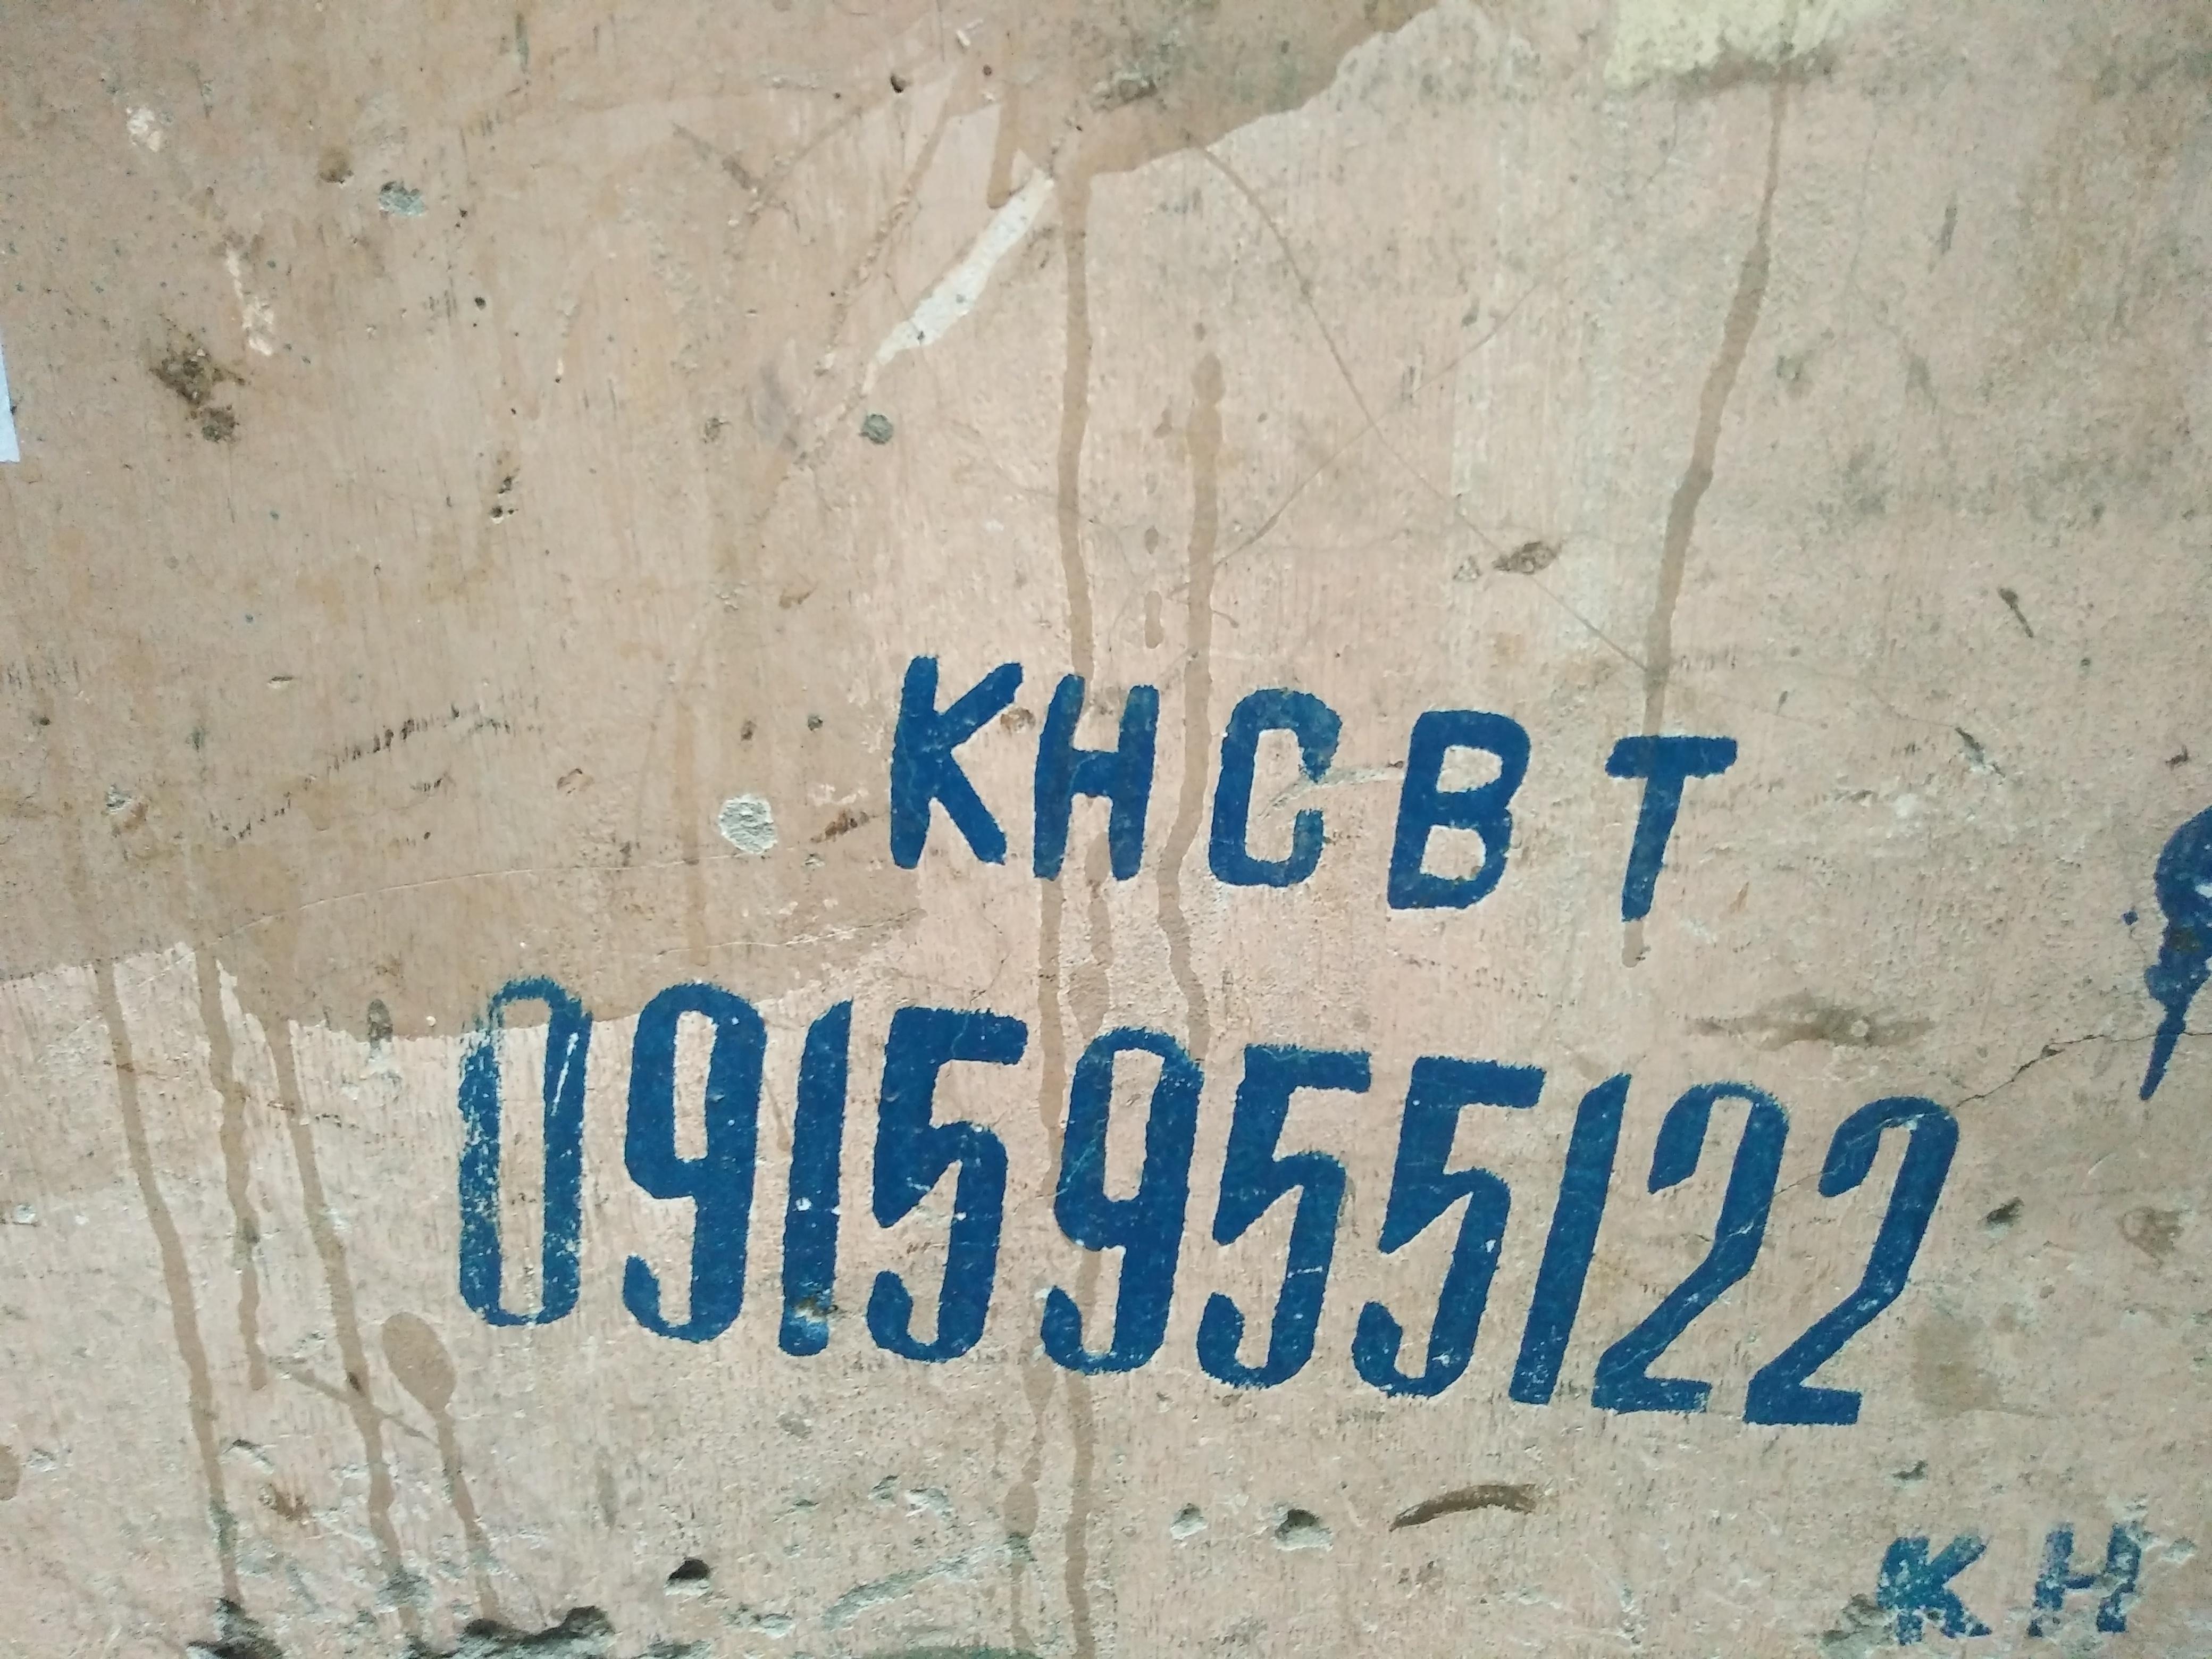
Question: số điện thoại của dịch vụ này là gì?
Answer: số điện thoại của dịch vụ này là 0915955122